Digital single-lens reflex camera

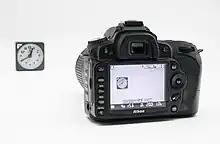
Nikon D90 in Liveview mode also usable for 720p HD video

Early DSLRs lacked the ability to show the optical viewfinder's image on the LCD display – a feature known as live preview. Live preview is useful in situations where the camera's eye-level viewfinder cannot be used, such as underwater photography where the camera is enclosed in a plastic waterproof case.